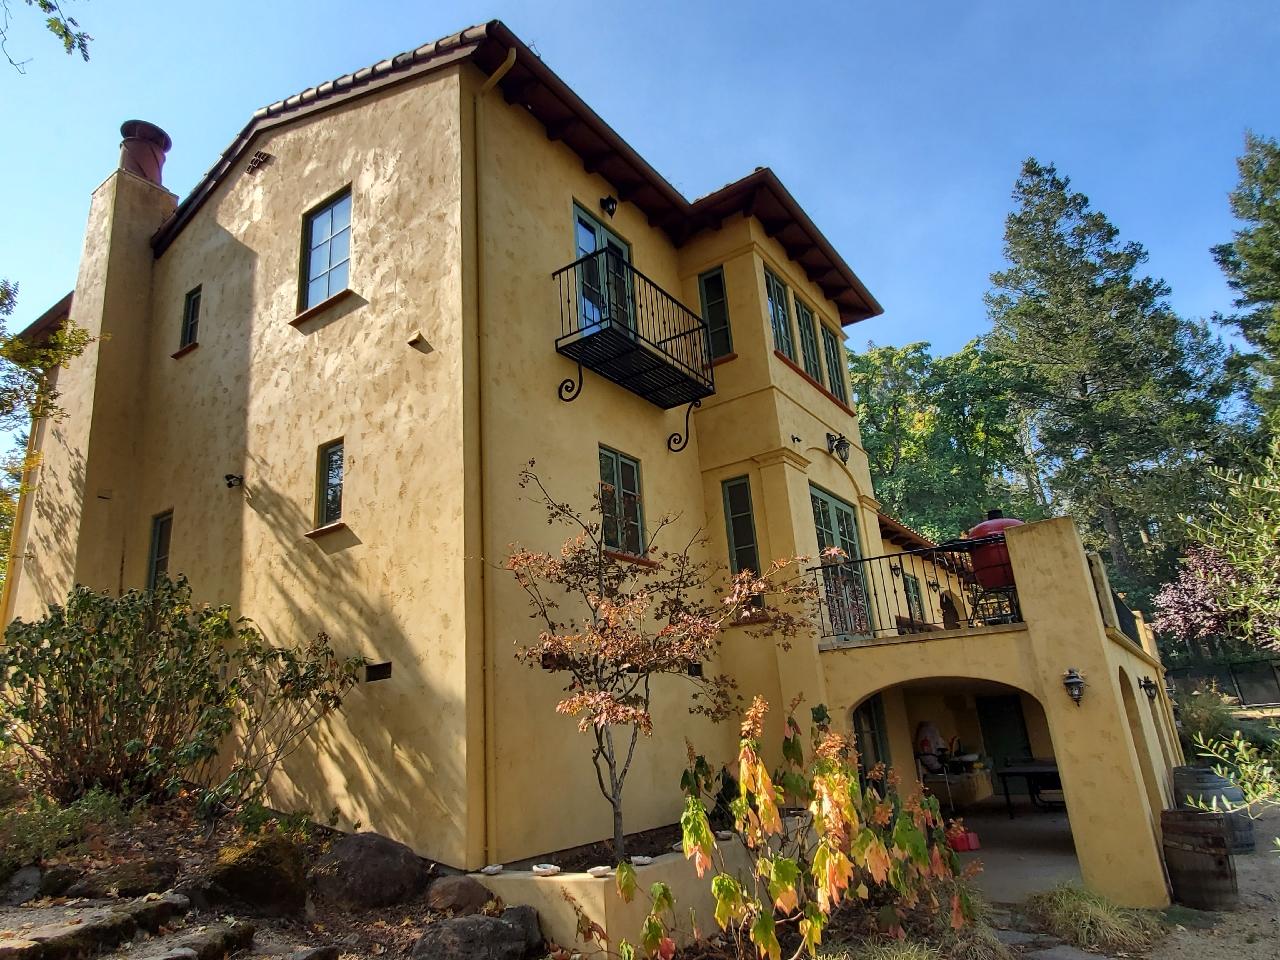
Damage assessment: no_damage